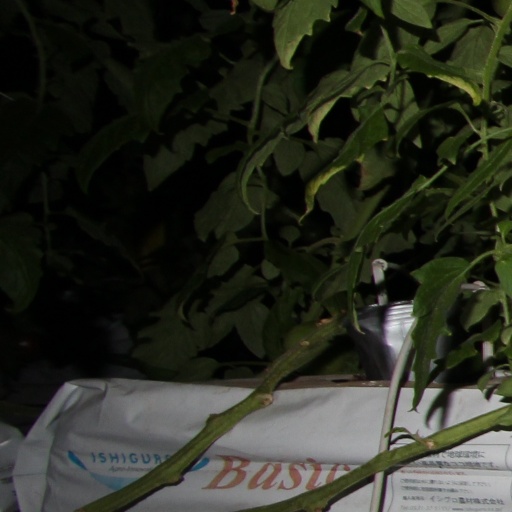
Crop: tomato